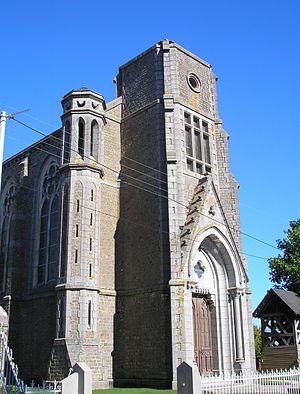
La Selle-la-Forge (Normandie, France). L'église Saint-Sauveur.